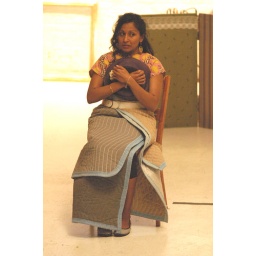
Indika holds hat in chair